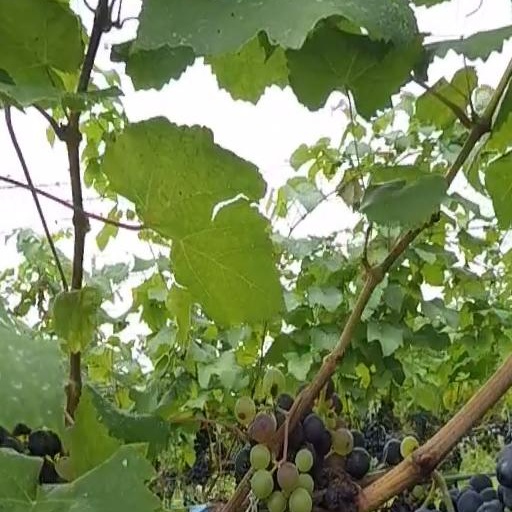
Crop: grape